Battle Raper

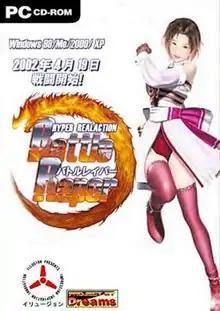
Cover art featuring Mai Kisaragi

is a eroge fighting game developed and published by Illusion Soft in 2002. The game has gained notoriety and controversy for its simulation of rape. This aspect was removed in its follow-up; Battle Raper II: The Game in 2005, which while still focusing on some sexual themes such as the removal of clothing, the sequel focuses more heavily on the fighting mechanic.